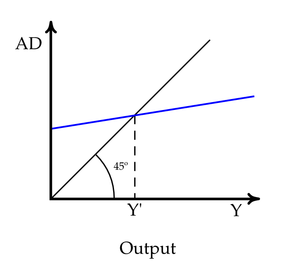
Keynesianske kryds
Det keynesianske kryds. 45-graders-linjen angiver de punkter, hvor den aggregerede efterspørgsel (AD) netop er lig med størrelsen af output/produktionen (Y).
Det keynesianske kryds er en keynesiansk model, som kan forklare, hvordan ændringer i den samlede efterspørgsel i en økonomi kan påvirke produktionens størrelse. Modellen er opkaldt efter det diagram, som man ofte illustrerer den med, som viser forholdet mellem den aggregerede efterspørgsel og det aggregerede udbud. Ligevægten i modellen findes, hvor de to centrale grafer krydser hinanden.